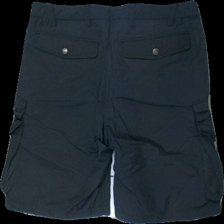
View: back
Type: Shorts
Category: Ladies
Brand: Fjällräven
Colors: Blue
Material: 100% nylo
Cut: Regular
Size: 50
Season: Summer
Stains: Minor
Damage: stains
Damage location: middle left
Price range: <50
Recommended usage: Recycle
Description: Blue shorts from Fjällräven, size 50. Poor condition.